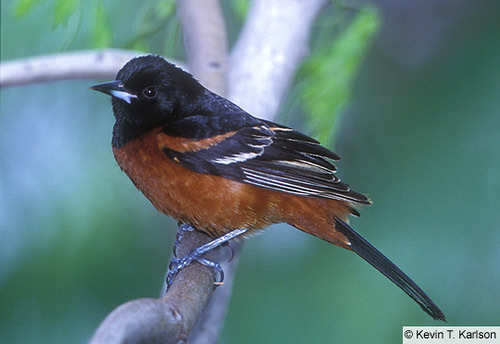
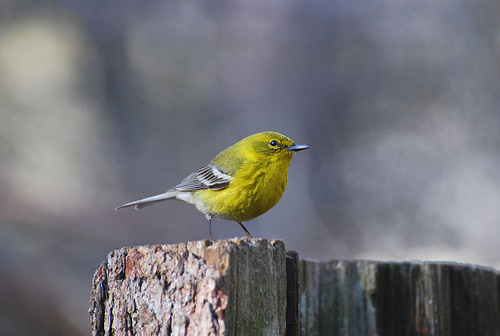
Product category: misc
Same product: yes